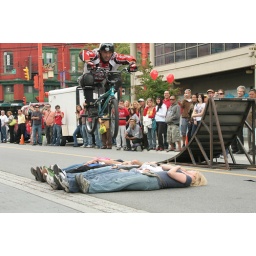
a french canadian jumping over volunteers in vancouver. jake is the one with the green shoes.